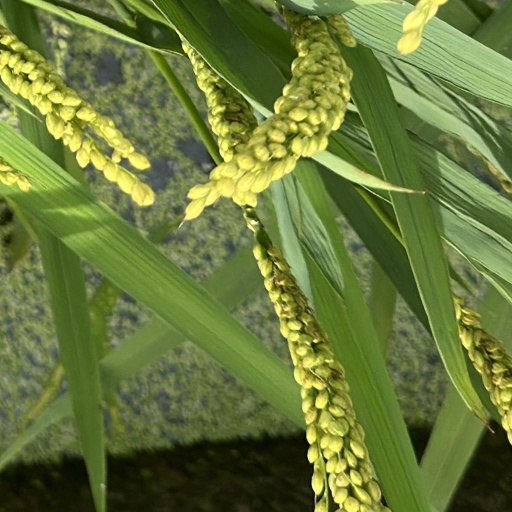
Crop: rice